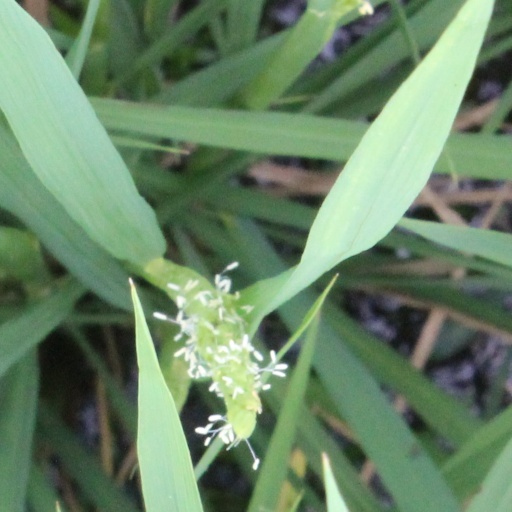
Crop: rice